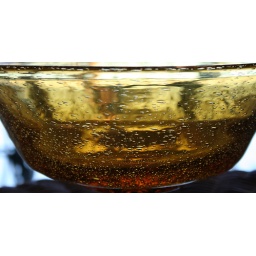
Again, the same bowl in the same place. This time with a lamp reflecting light down.